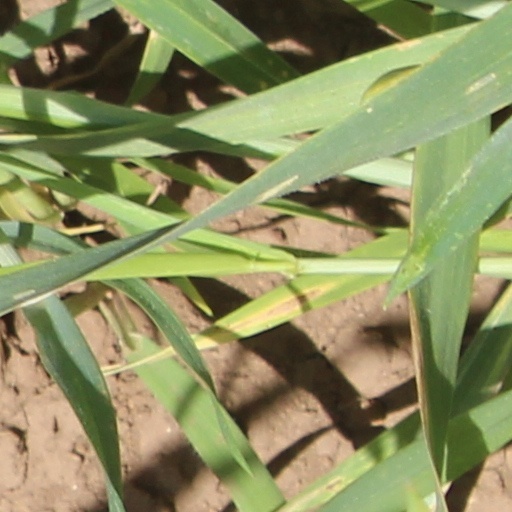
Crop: wheat